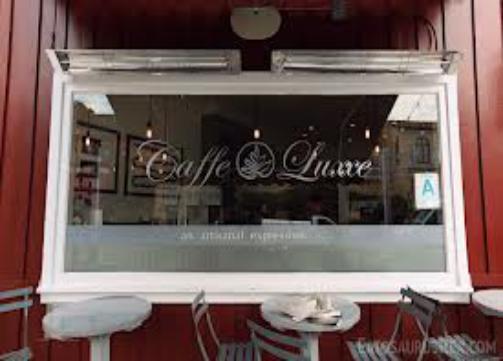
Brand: Caffe Luxxe
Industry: Food